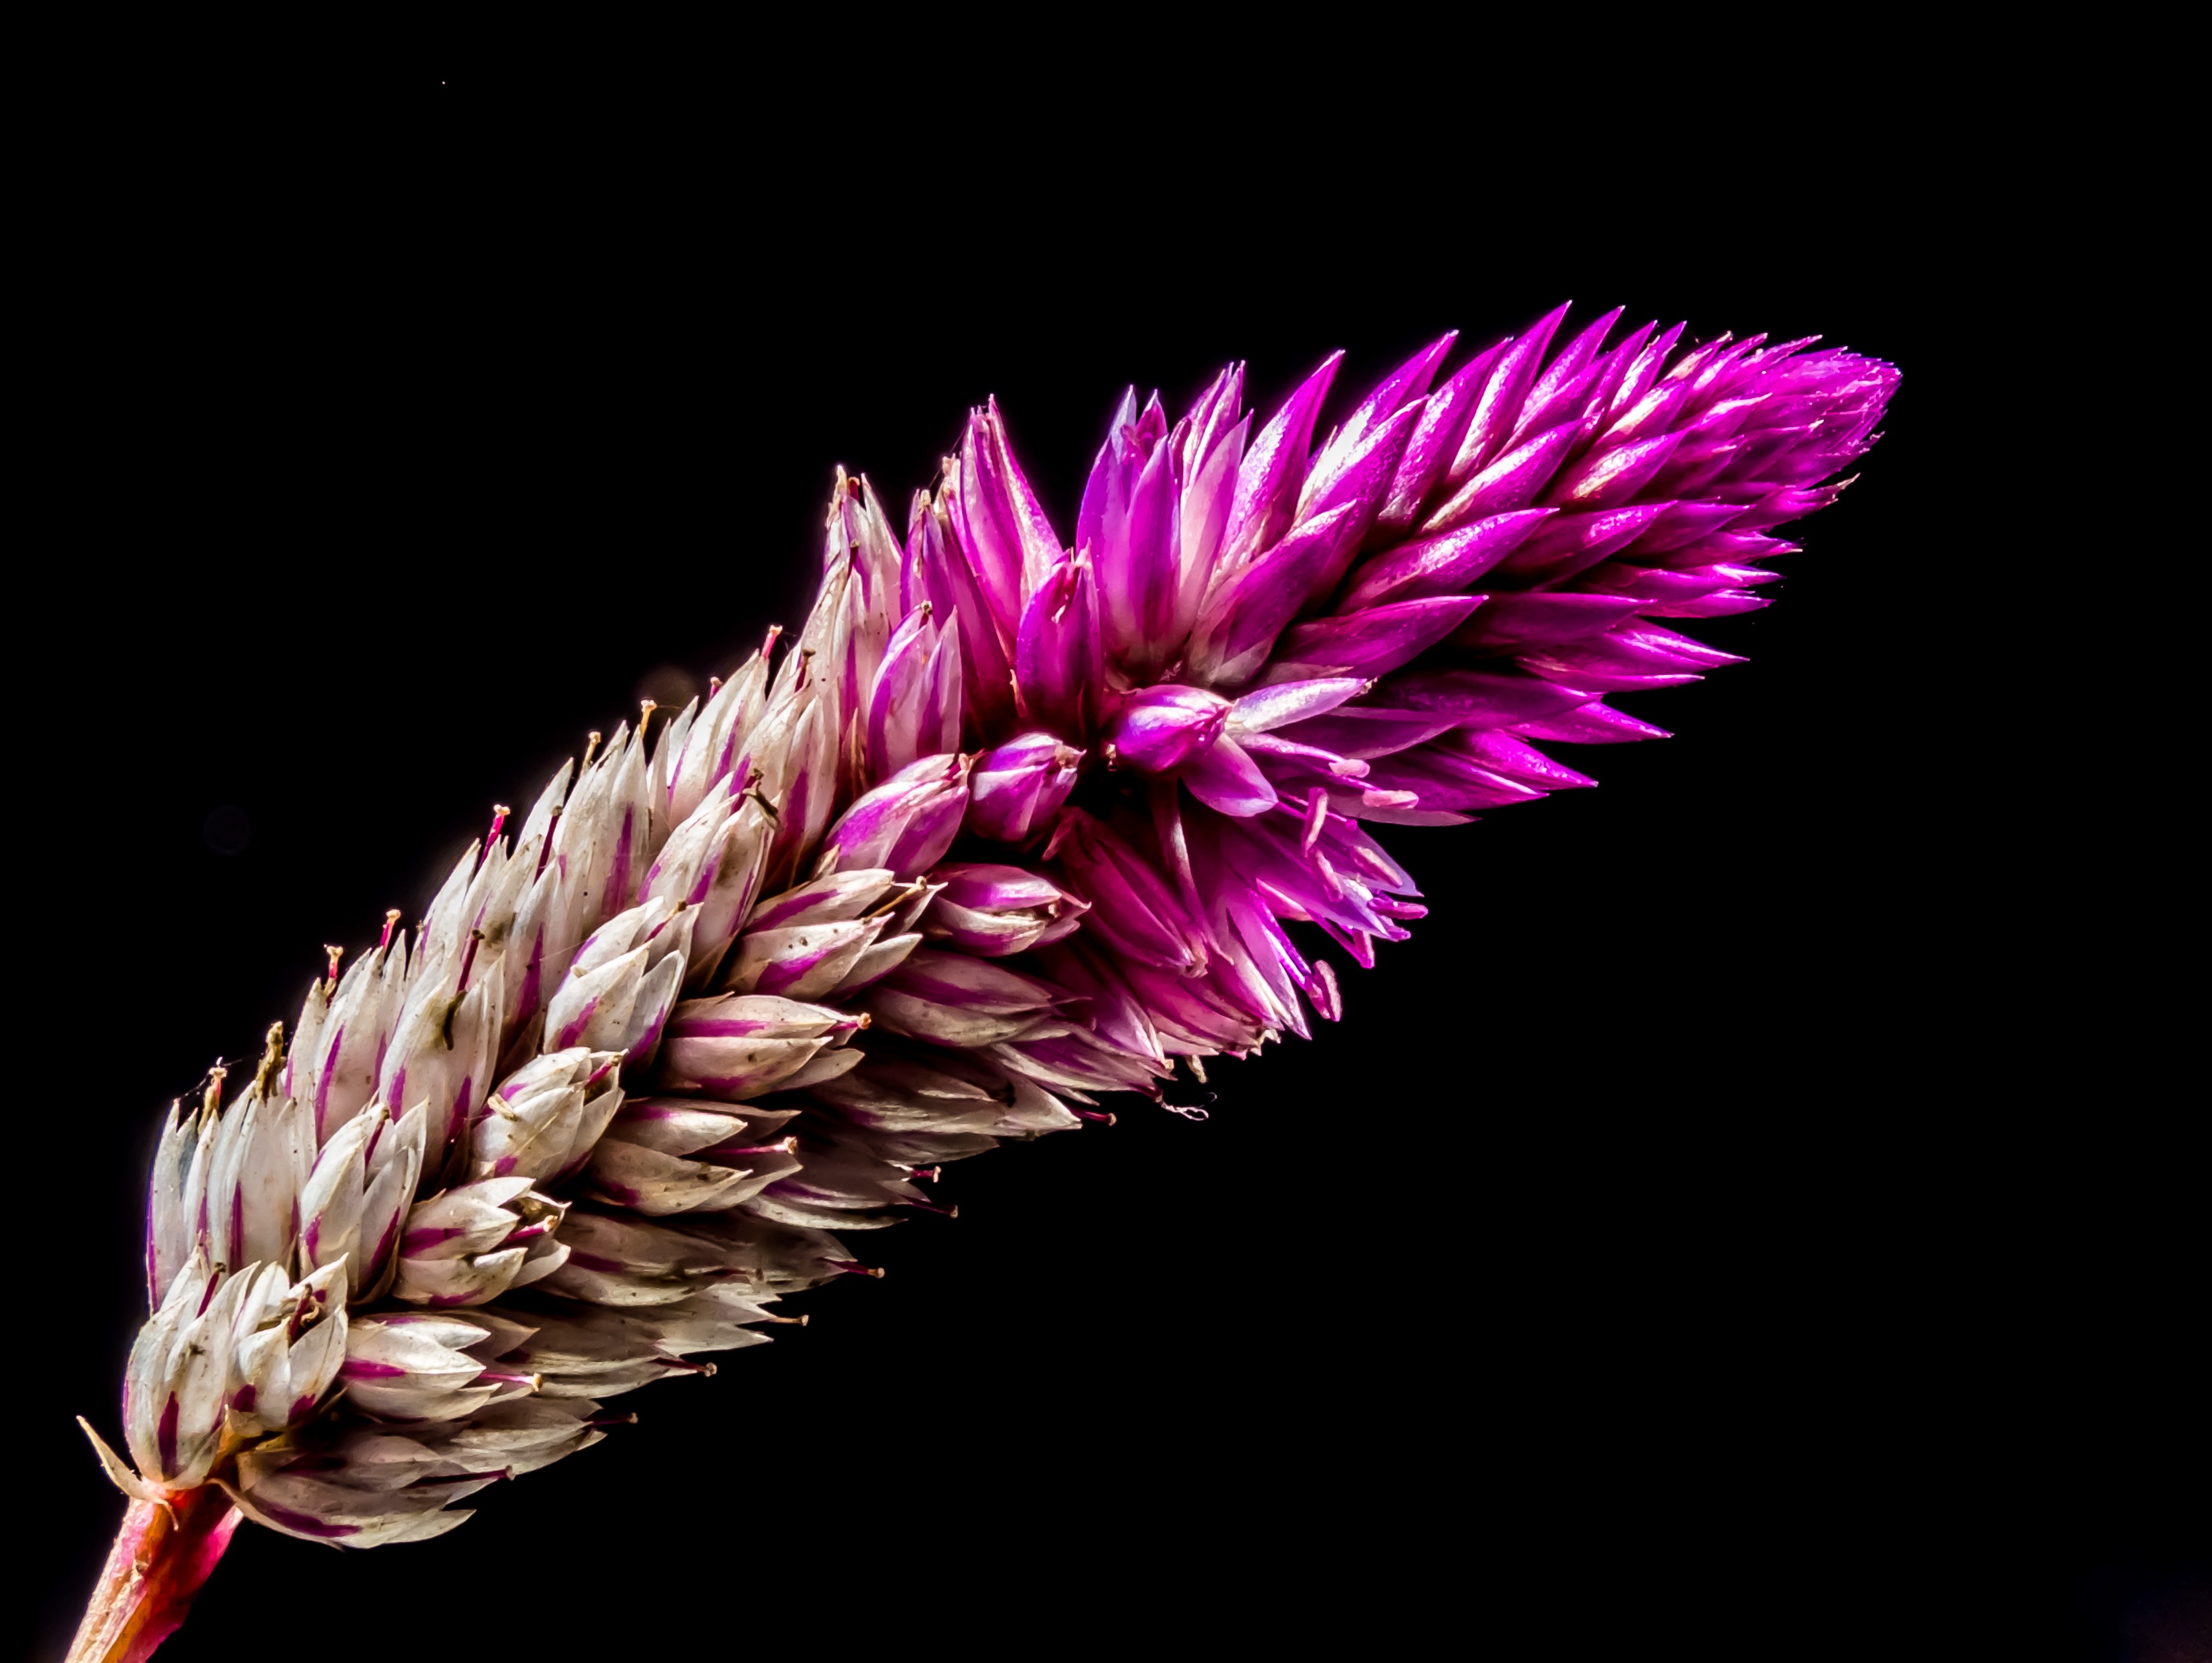
plant, flower, purple, petal, pollen, pink, flora, close up, macro photography, flowering plant, daisy family, hd wallpaper, grass family, plant stem, land plant